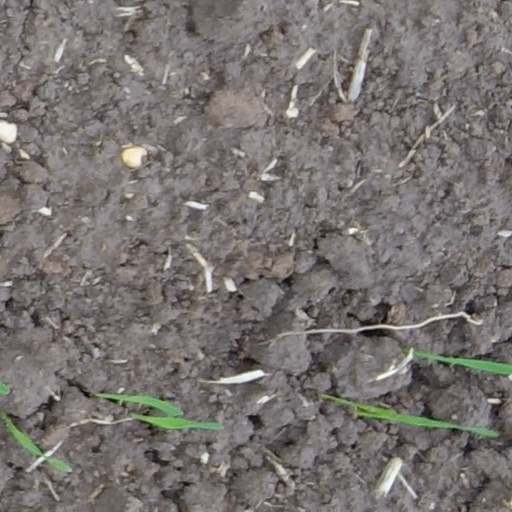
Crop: wheat